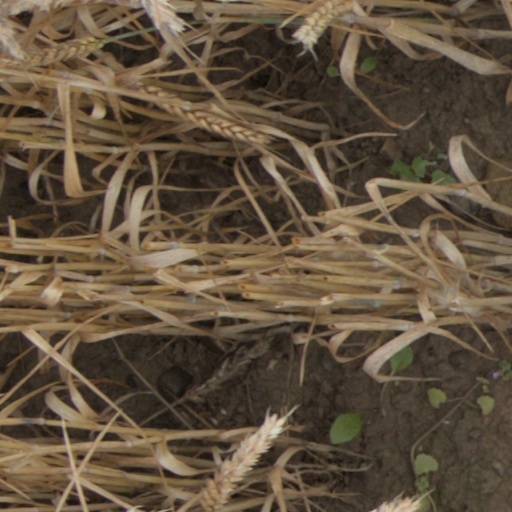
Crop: wheat